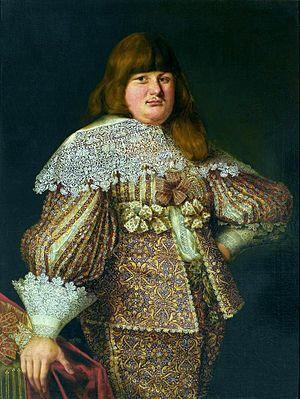
Bartholomeus Strobel le Jeune, ou Bartholomäus en allemand et Bartlomiej en polonais, né le 11 avril 1591 à Breslau et mort après 1650, est un peintre baroque de Silésie qui travailla à Prague, en Silésie, puis en Pologne, où il émigra pour échapper à la peste et aux perturbations de la guerre de Trente Ans.